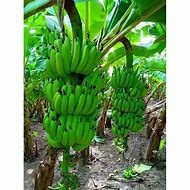
Label: banana